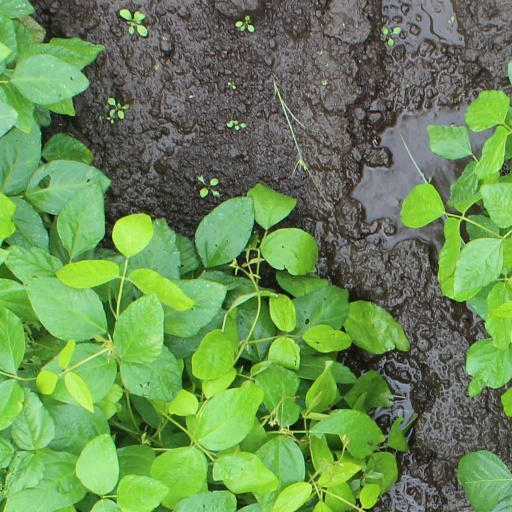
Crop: soybean